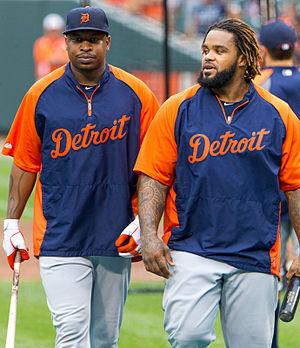
Delmon Damarcus Young est un voltigeur et frappeur désigné de la Ligue majeure de baseball. Il est présentement agent libre après deux saisons chez les Orioles de Baltimore.
La Série de championnat de la Ligue américaine de baseball 2012 est la 43ᵉ série finale de la Ligue américaine de baseball, dont l'issue détermine le représentant de cette ligue à la Série mondiale 2012, la grande finale des Ligues majeures de baseball. Cette série au meilleur de sept parties débute le samedi 13 octobre 2012 pour se terminer le jeudi 18 octobre par une victoire en quatre parties consécutives des Tigers de Détroit sur les Yankees de New York.